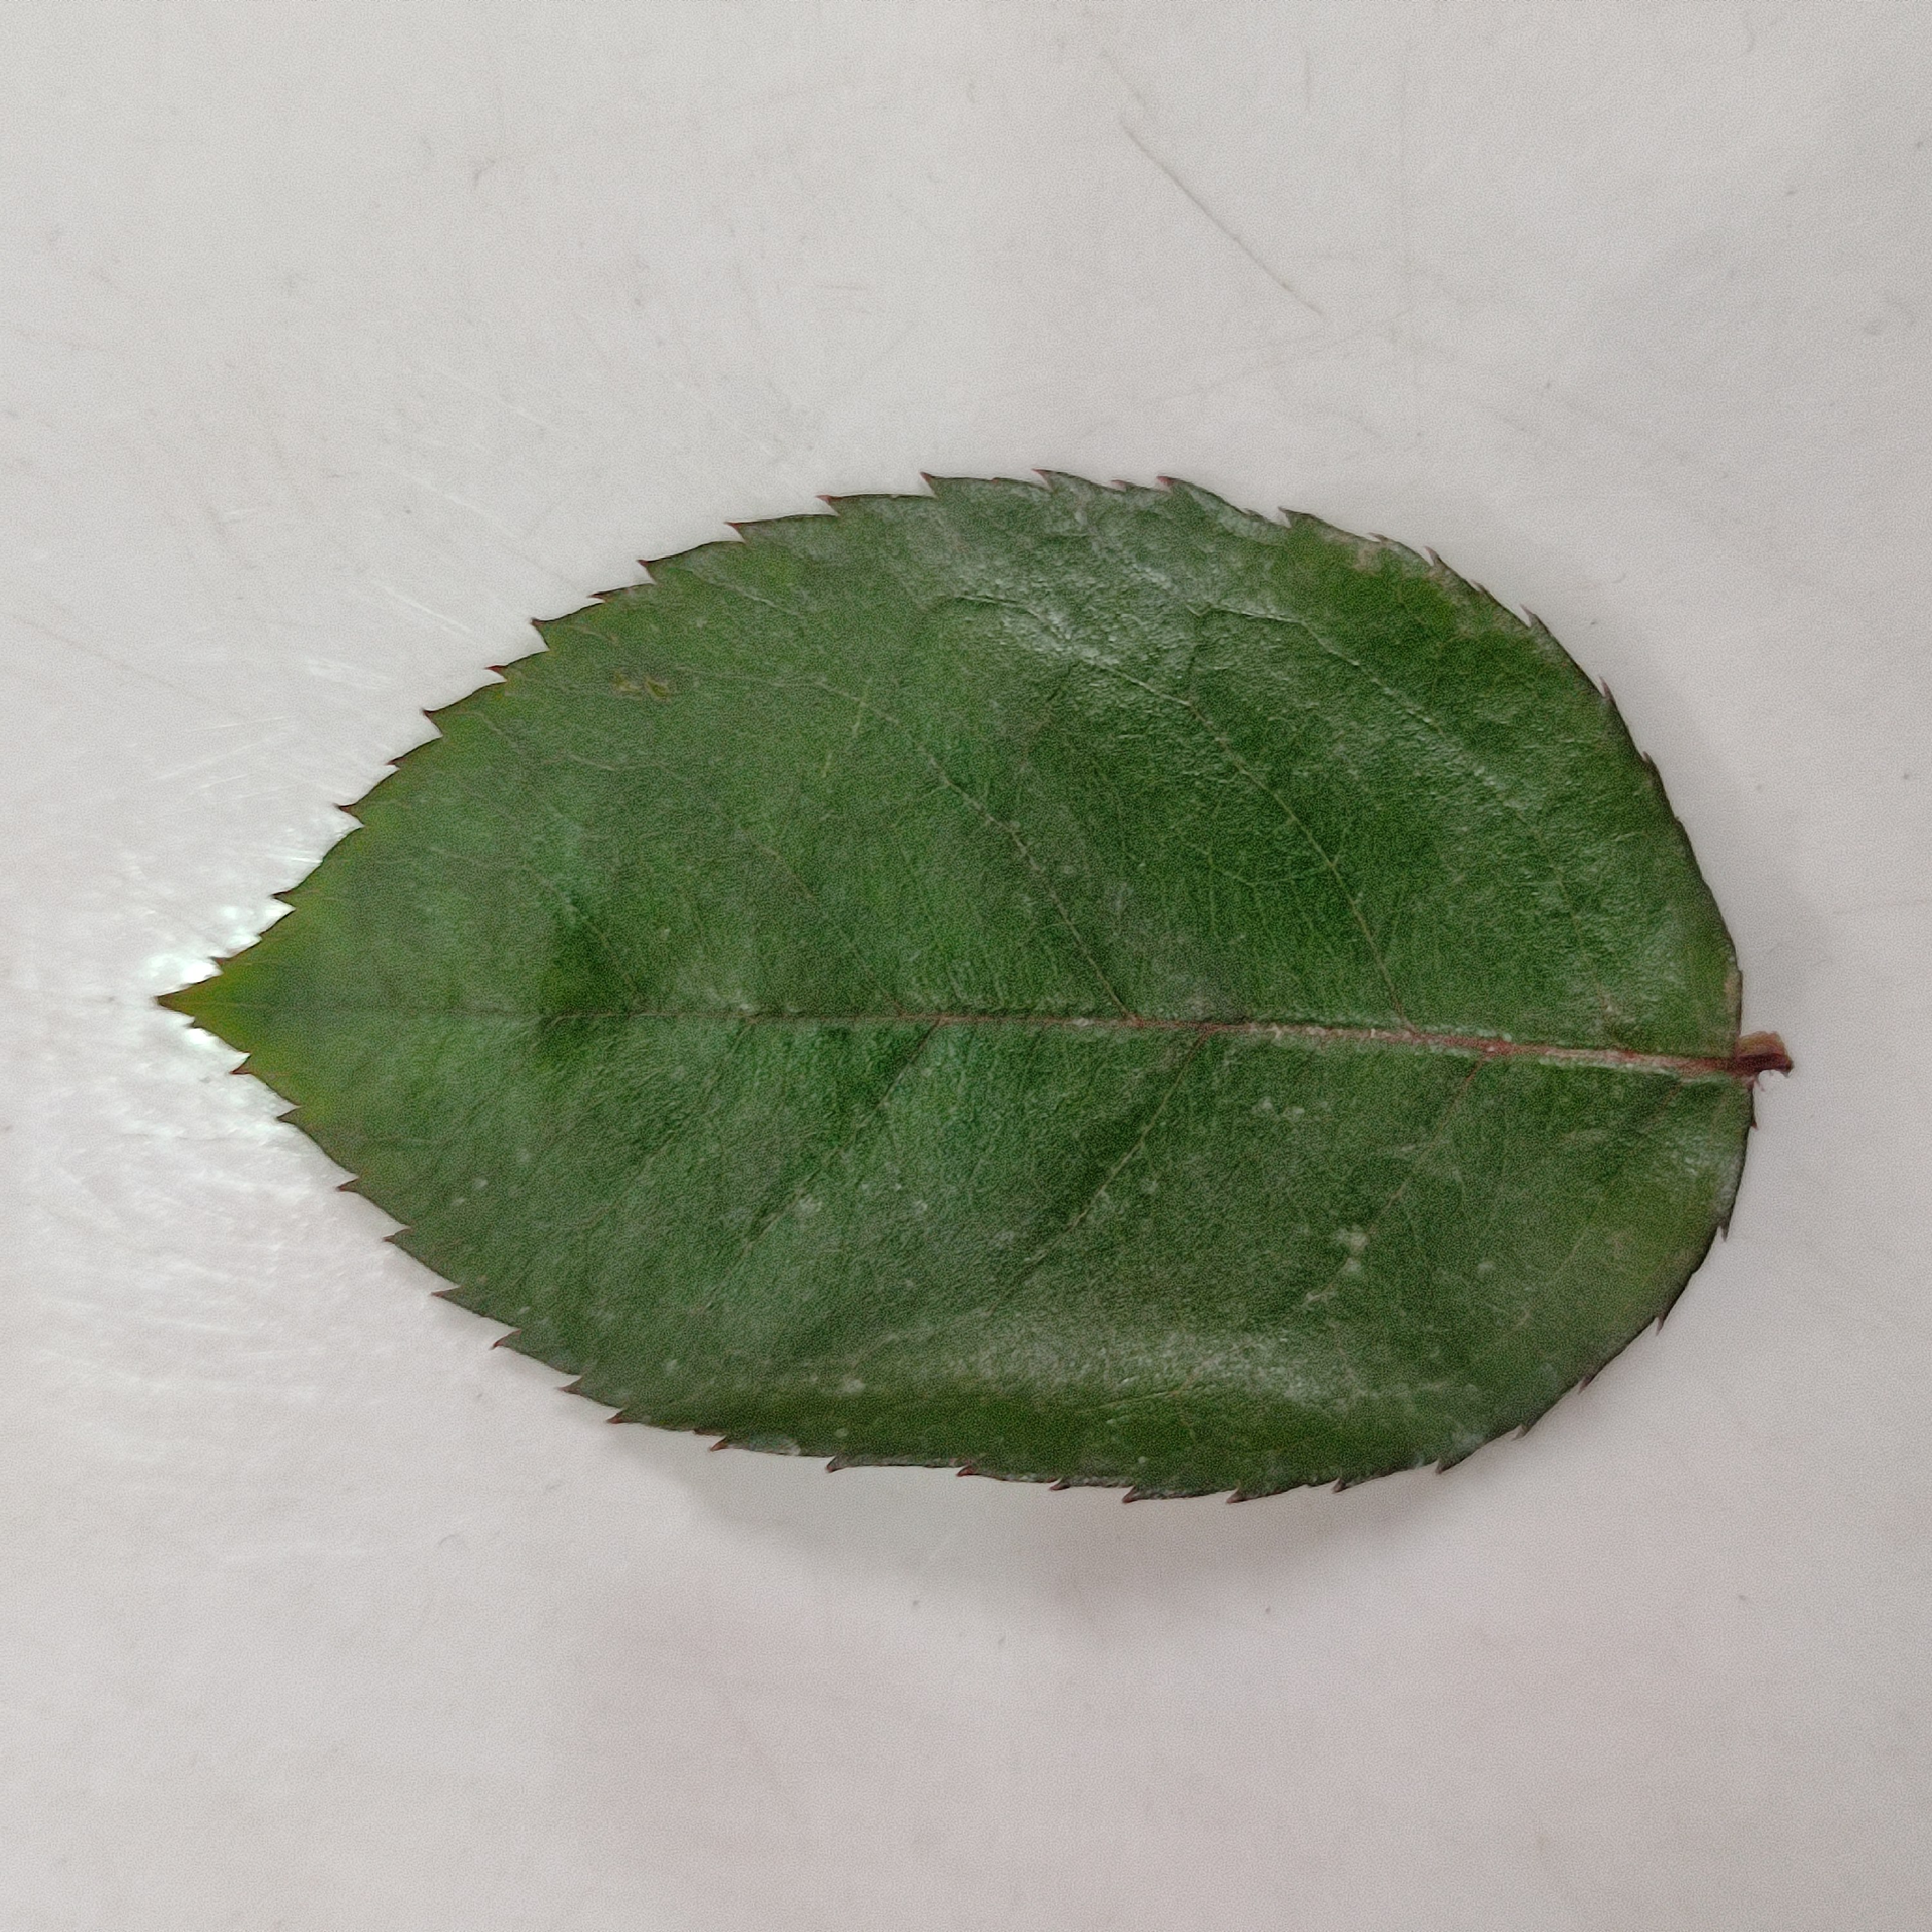
Label: Healthy Leaf